Springburn Winter Gardens

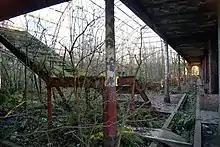
The interior of Springburn Winter Gardens in 2012, showing the main hall and gallery

Springburn Park was opened by Glasgow Corporation in 1892 and laid out to a design by the City Engineer, A. B. McDonald.